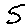
Label: 5